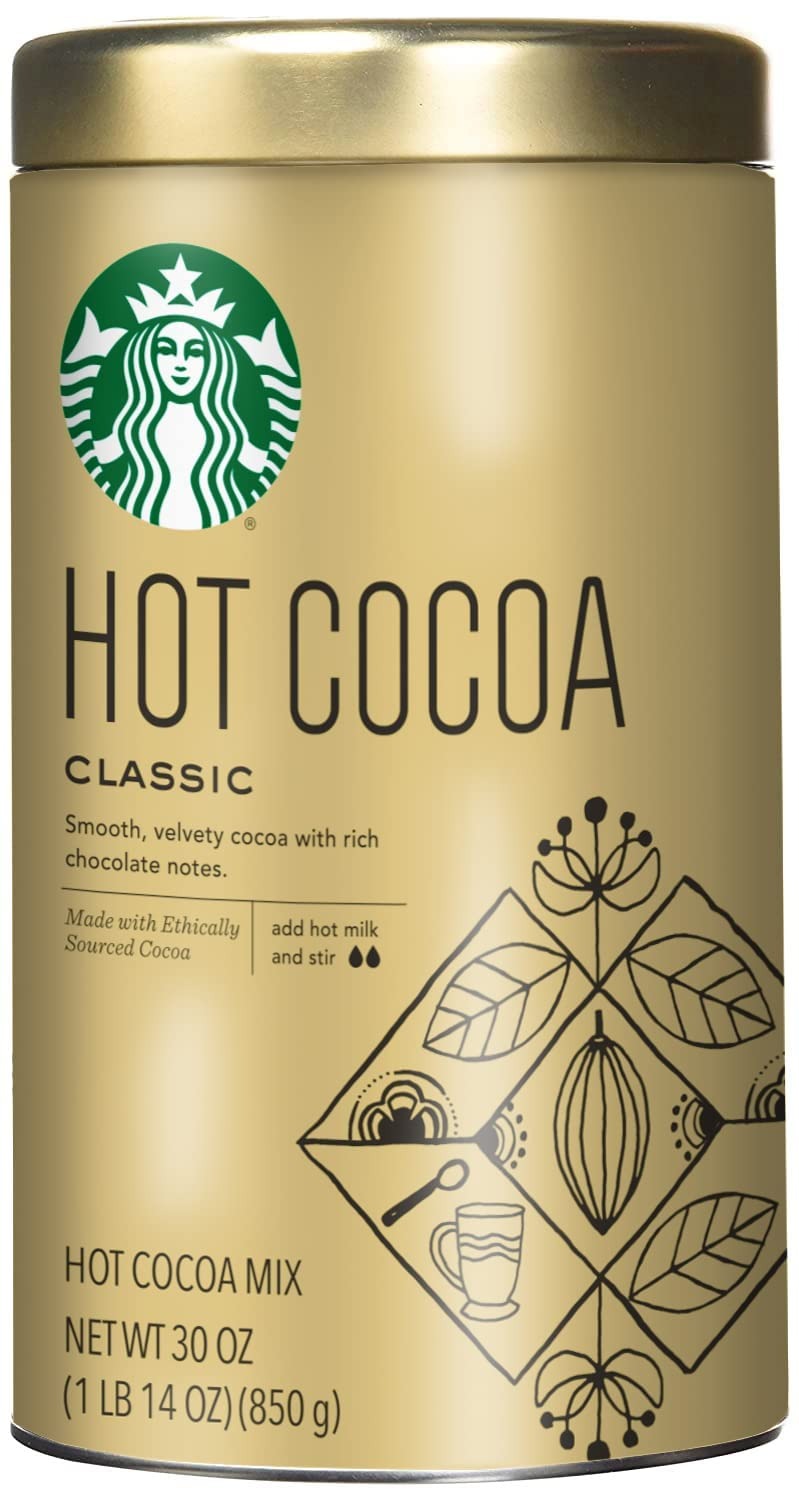
Item Name: Starbucks Classic Hot Cocoa, 30 Ounce (Pack of 1)
Bullet Point 1: PREMIUM INGREDIENTS: Smooth, velvety cocoa with rich chocolate notes
Bullet Point 2: GREAT TASTE: Sip in the moment with a mug of hot cocoa that's creamy-smooth, chocolaty-rich and totally satisfying
Bullet Point 3: ETHICALLY SOURCED: Starbucks is committed to purchasing cocoa that's grown and traded in an ethical and transparent way
Bullet Point 4: ECO FRIENDLY: Starbucks shares their customers' commitment to the environment. This cocoa tin is made with 100% recyclable material
Bullet Point 5: DIRECTIONS: Mix 1 cup (8 fl. oz.) hot milk with 2 heaping Tbsp. (28g) of Starbucks Hot Cocoa mix. Stir thoroughly and enjoy
Value: 30.0
Unit: Ounce

Price: 34